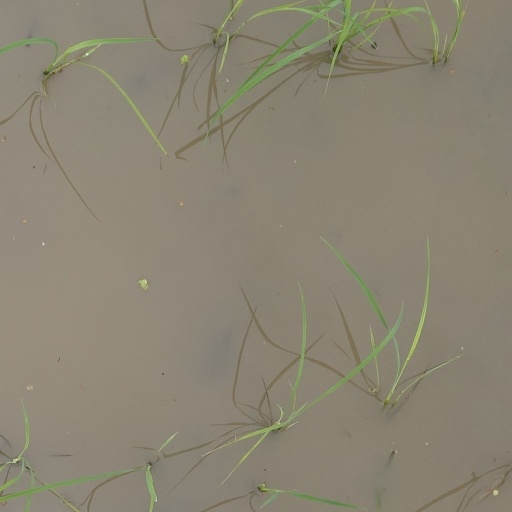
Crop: rice